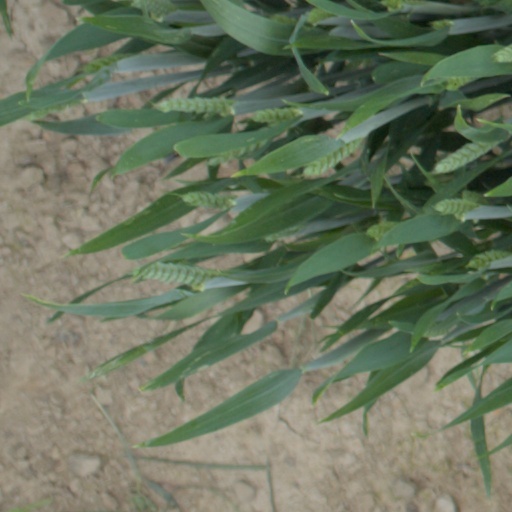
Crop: wheat